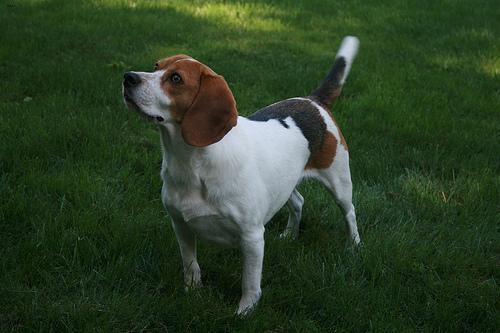
beagle